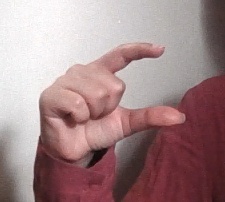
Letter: dal